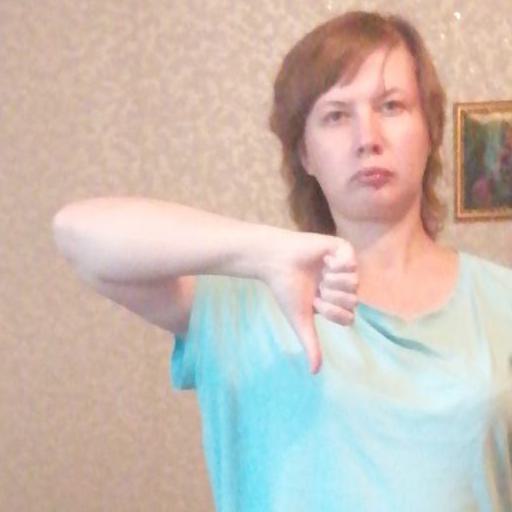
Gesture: dislike